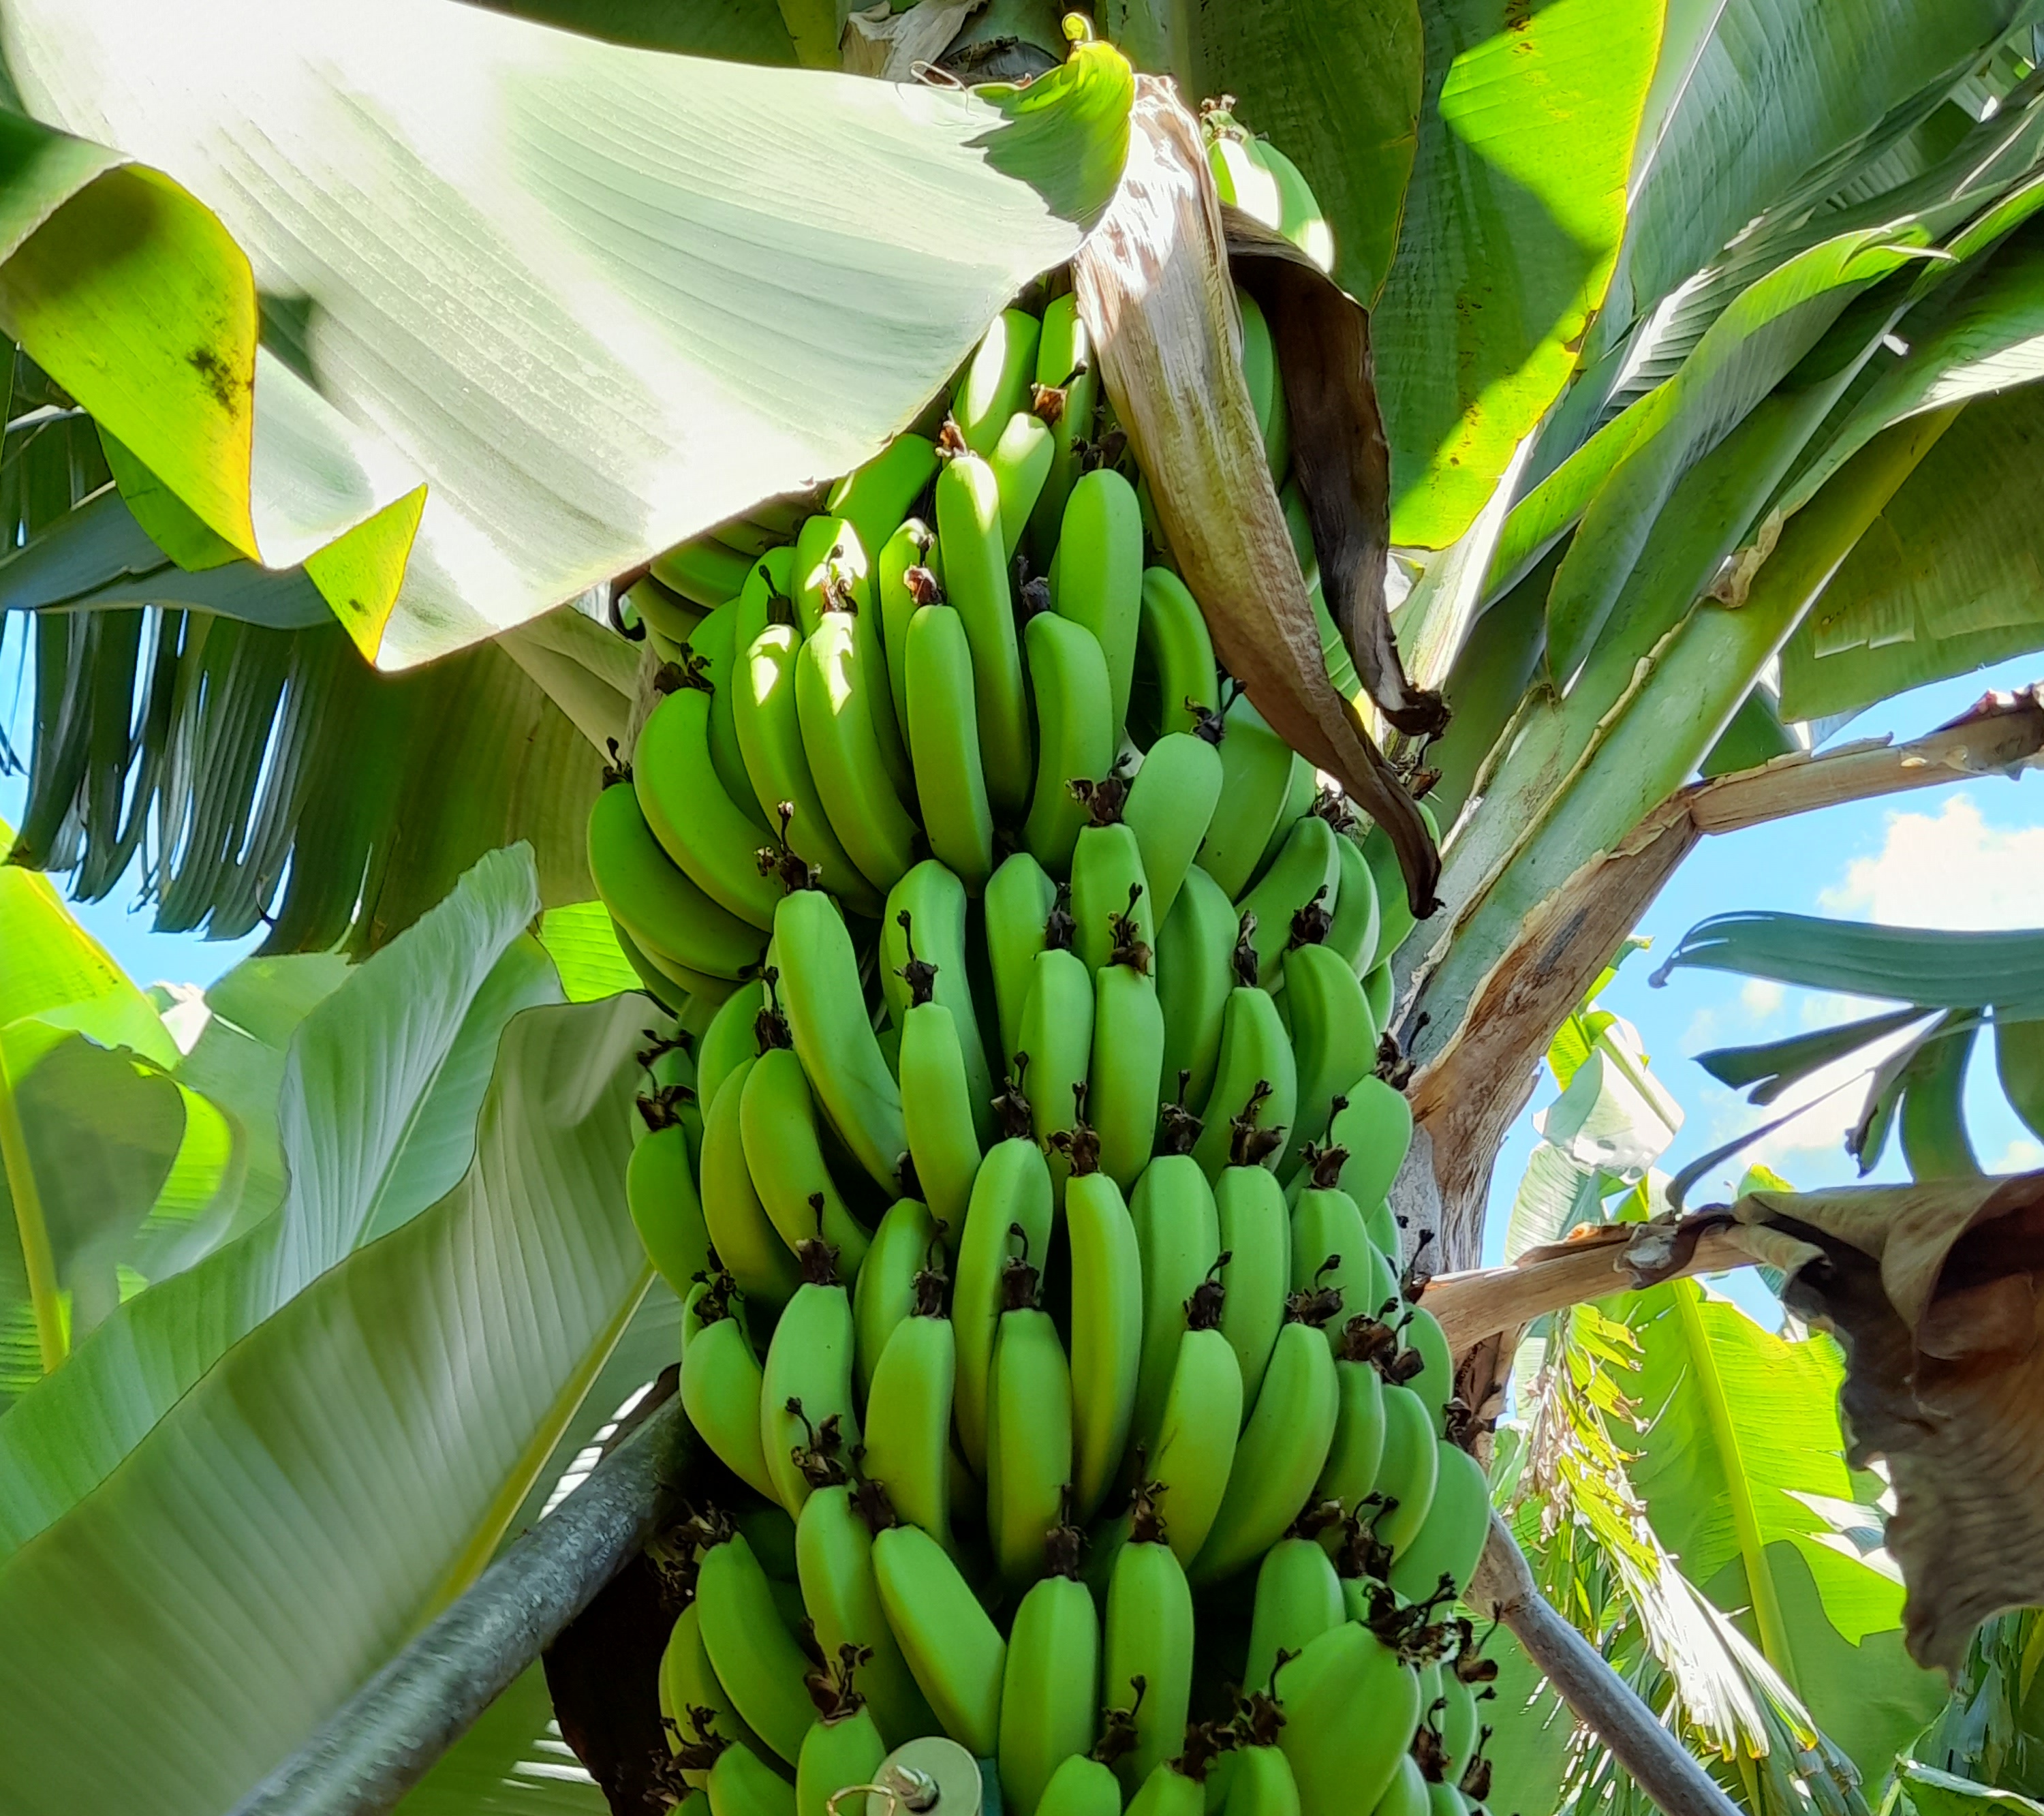
Label: Keep